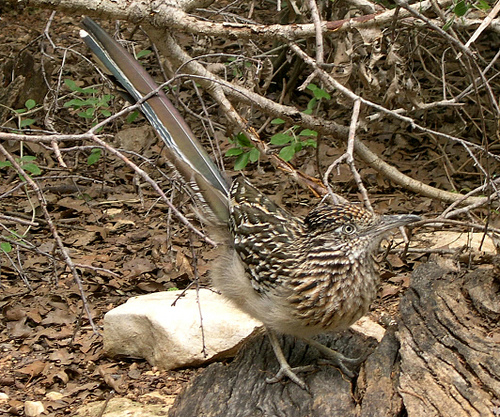
bird with very long tail feathers, thick claws, and long beak.
this is a small brown bird with long tail feathers and a prominent crown.
a medium sized bird with a long tail, and brown wings and a bill that curves downwardsa medium sized bird that has multiple tones of brown and a medium sized billbrown and white speckled crown, breast, and back the outer retrices of this bird are longer than its body.
this bird has wings that are brown and black with a white belly
this bird is brown and white in color, with a large beak.
this bird has a long tail and a light gray abdomen.
this bird has a white belly with wings which are grey and flecked with white.
this bird is small and brown overall with some light brown streaks.
Species: Geococcyx